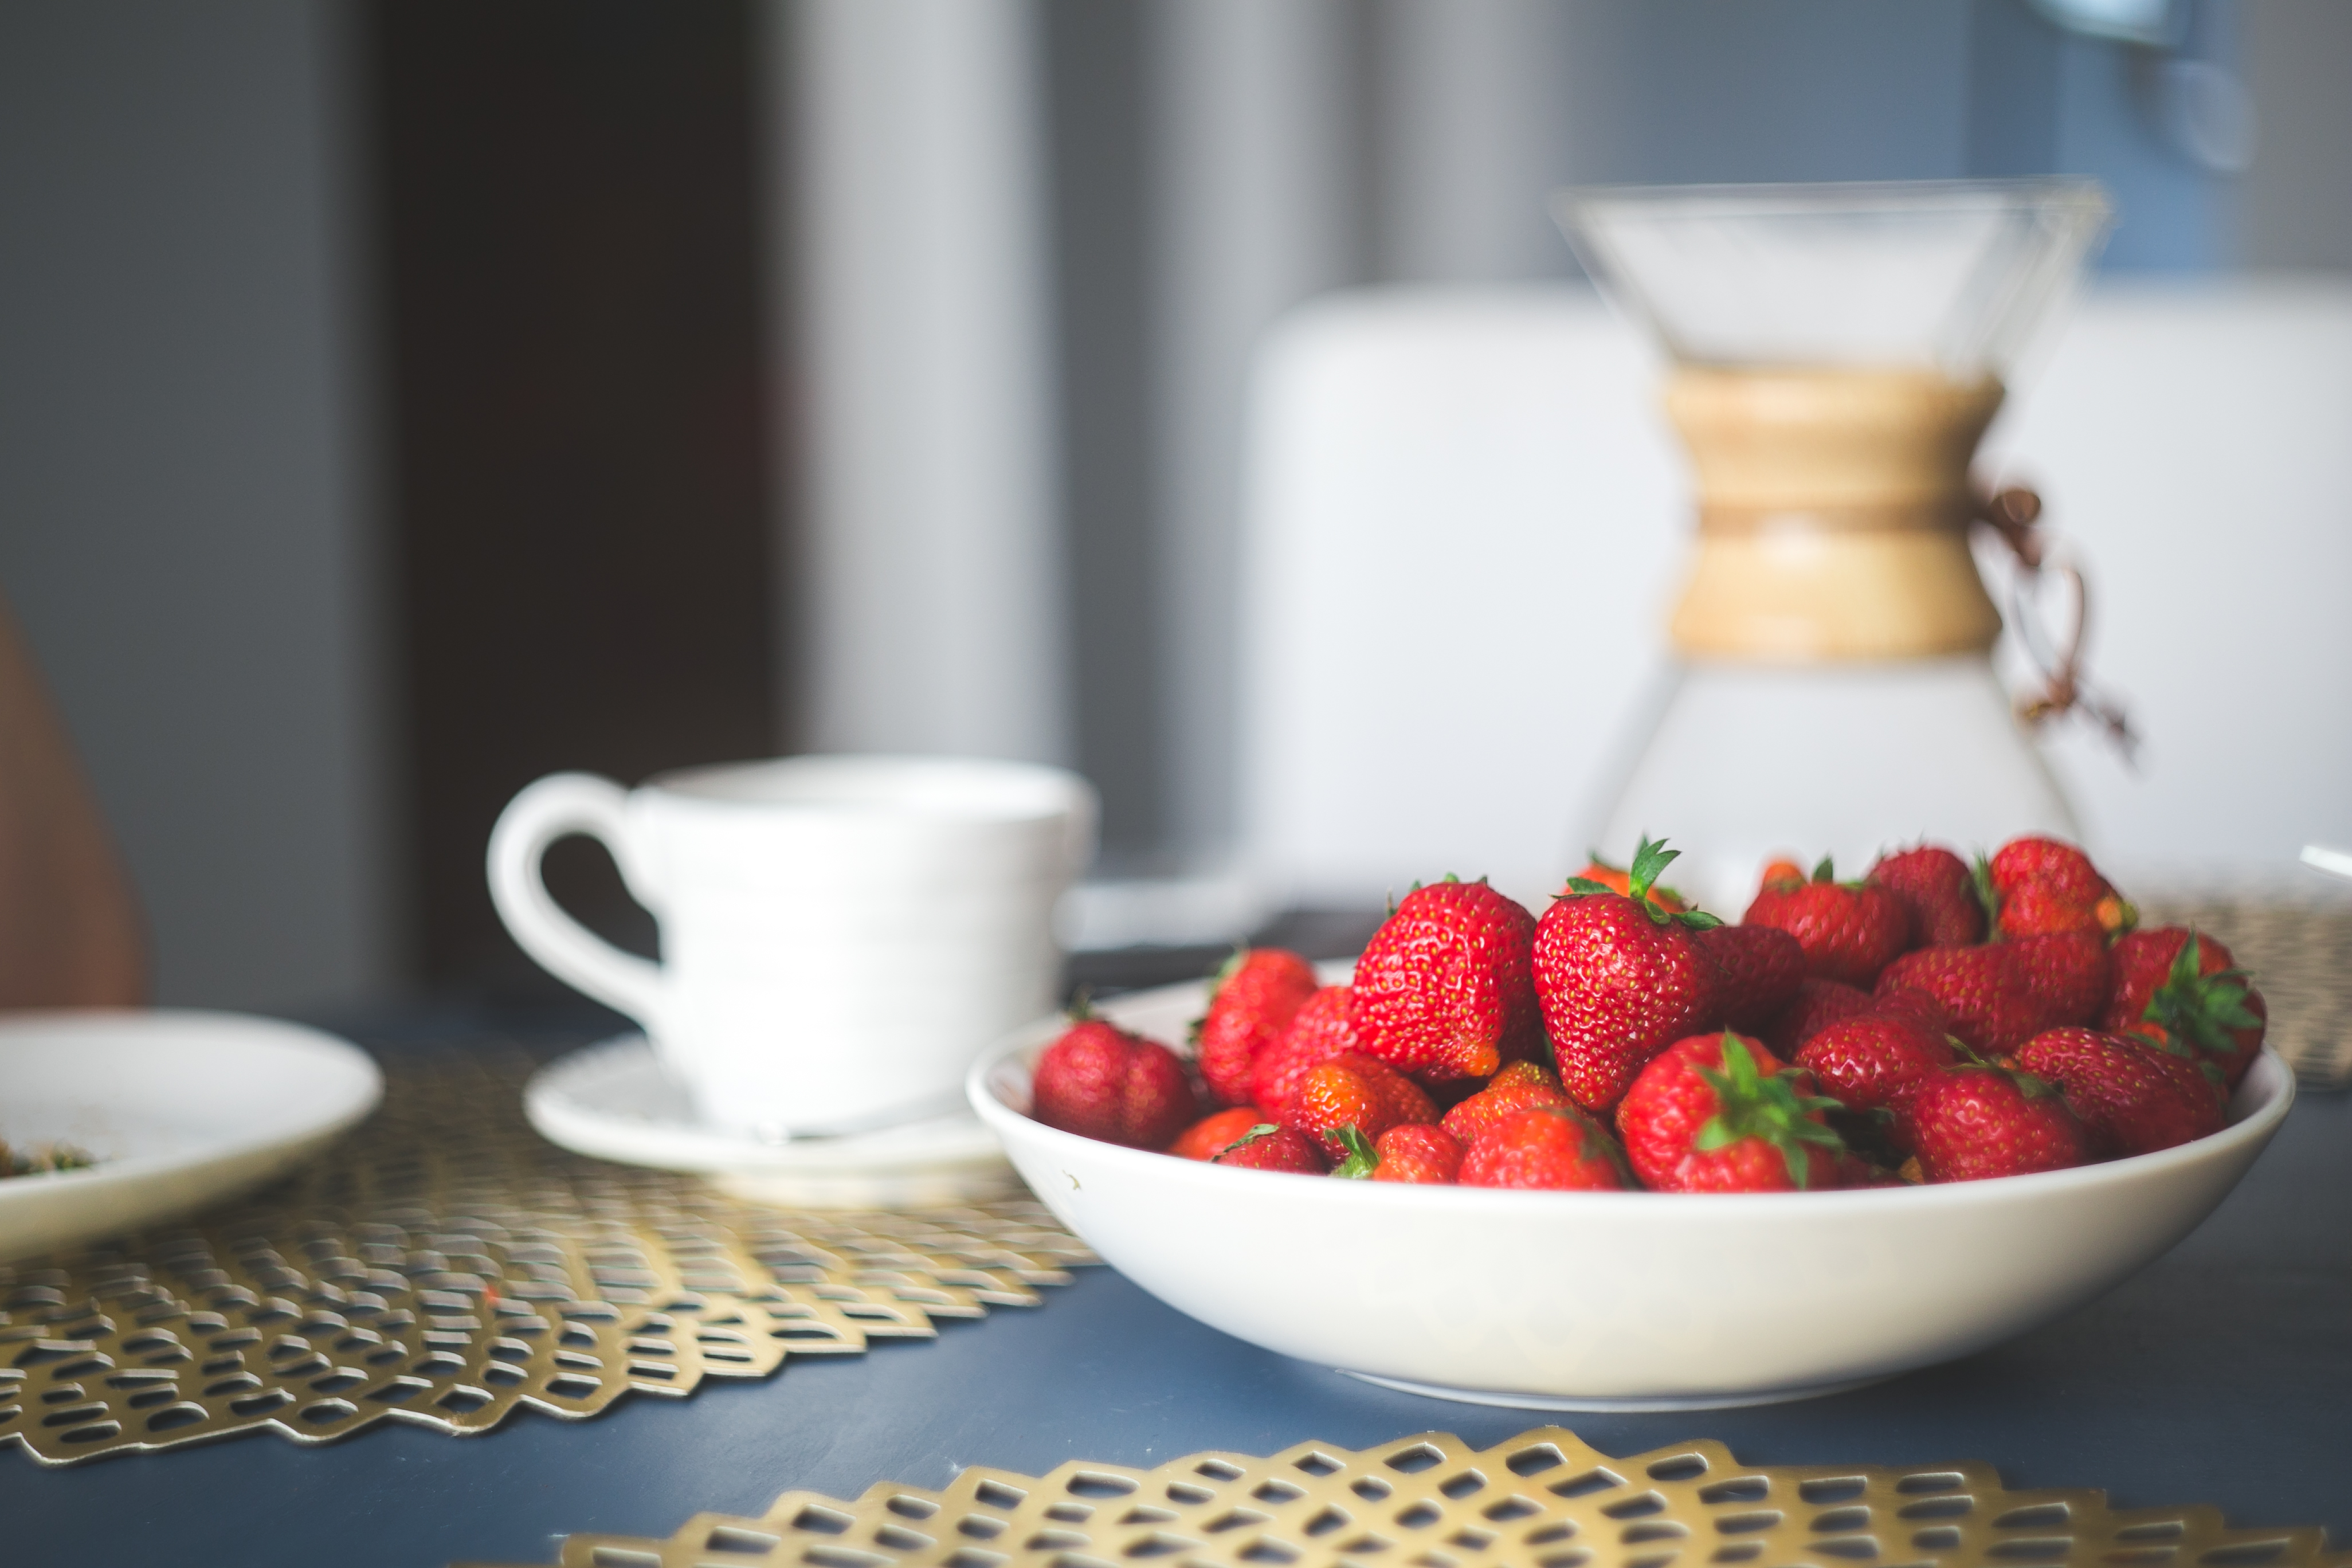
plant, fruit, meal, food, produce, drink, breakfast, healthy, strawberry, fruits, strawberries